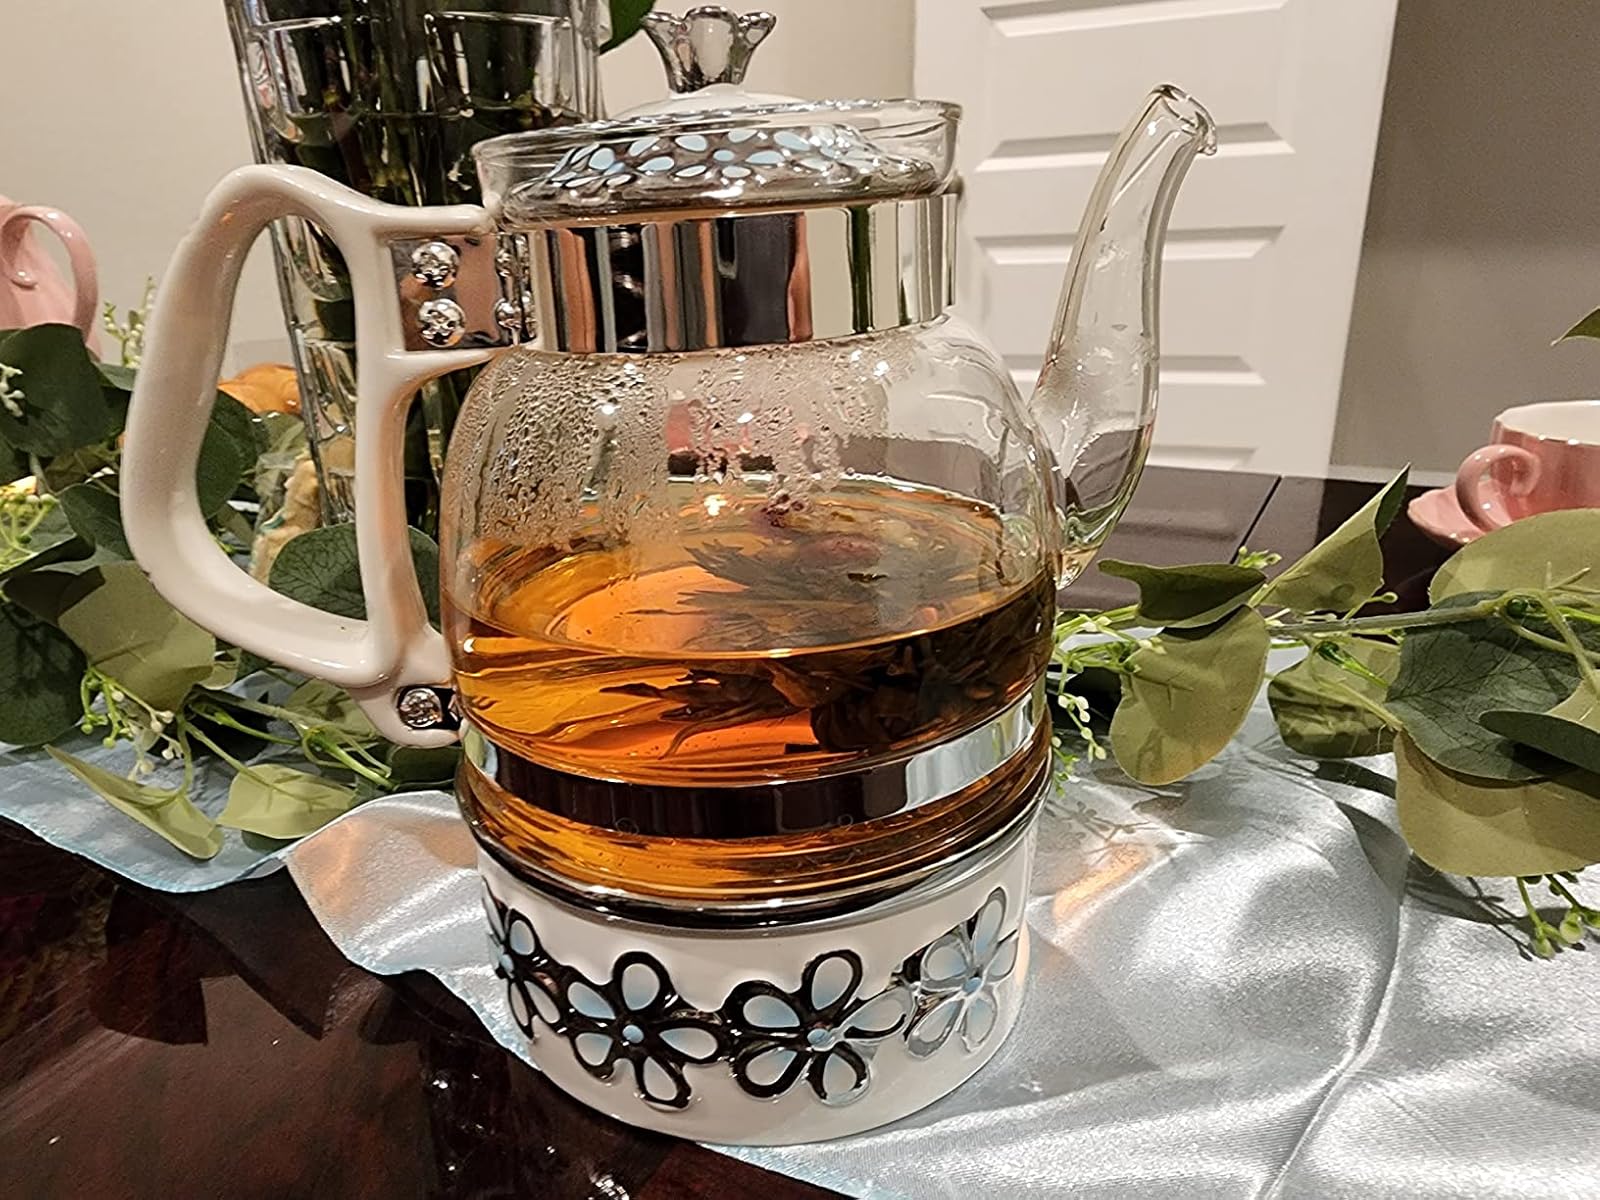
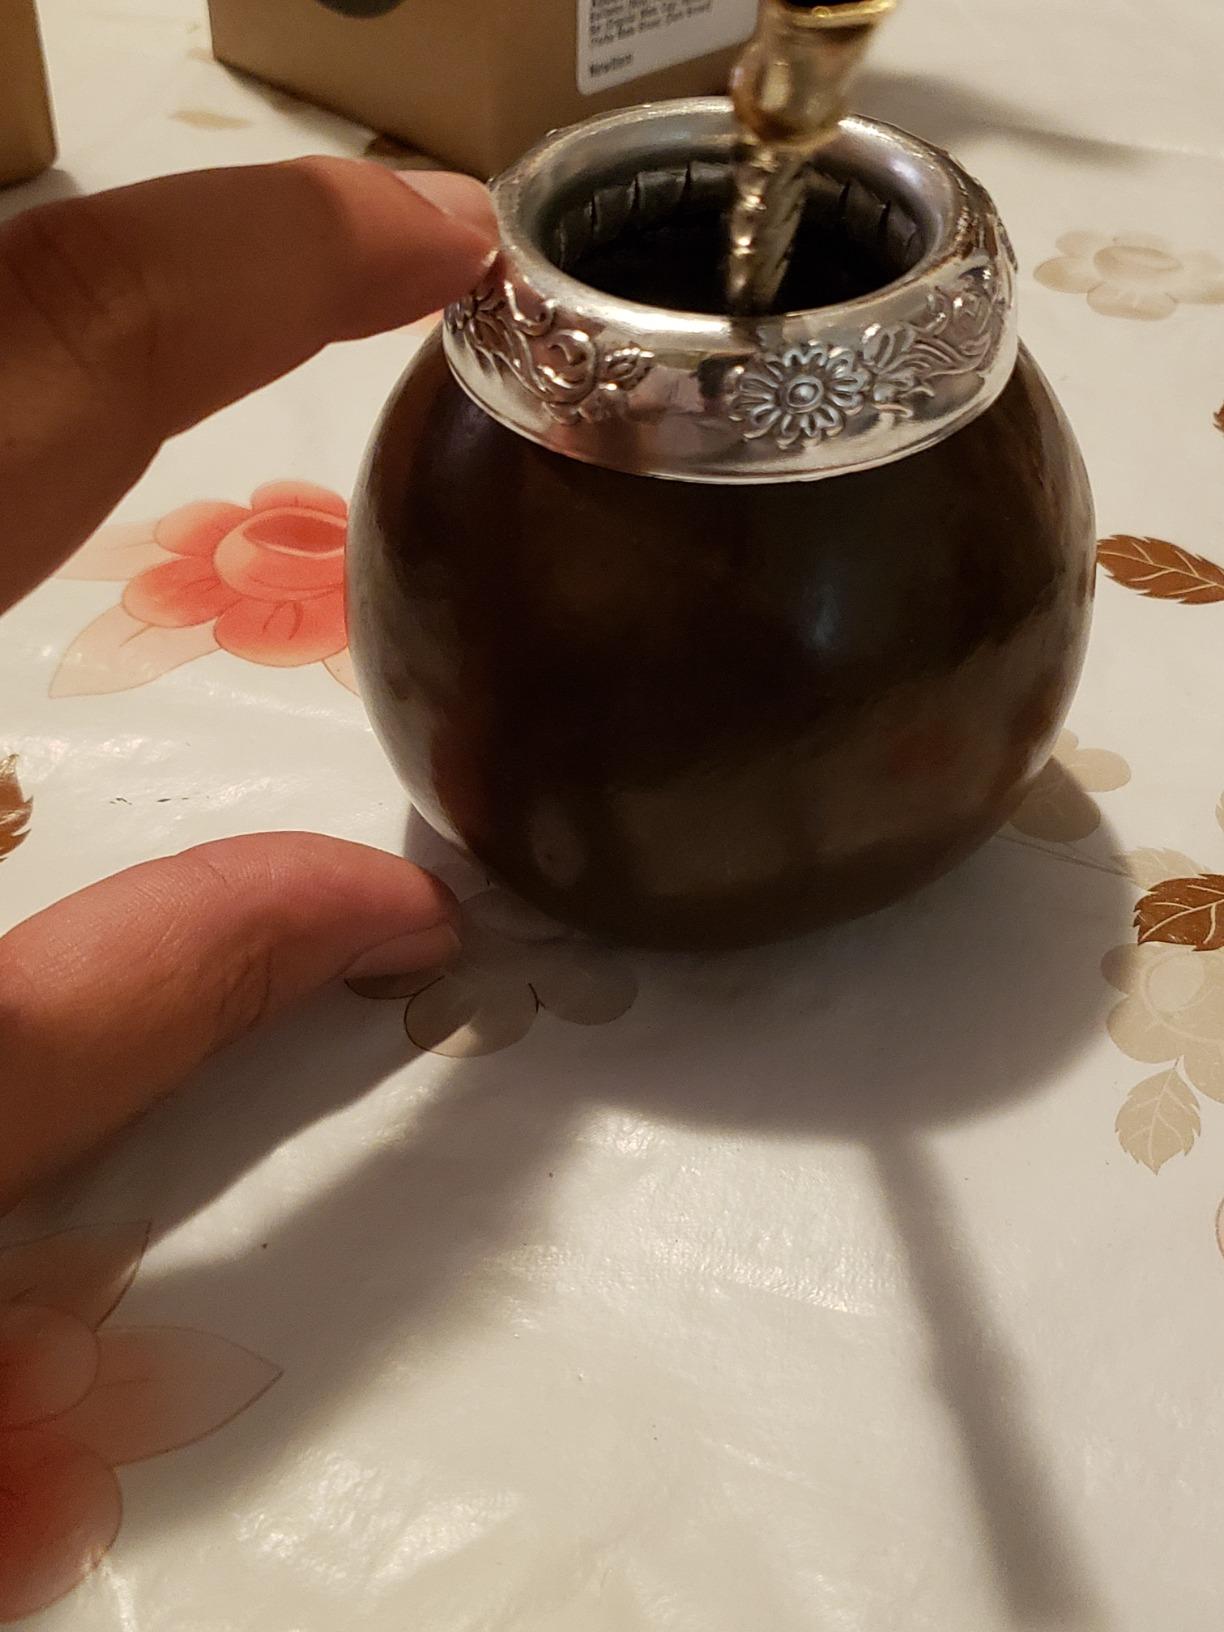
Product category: items_tea
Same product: no